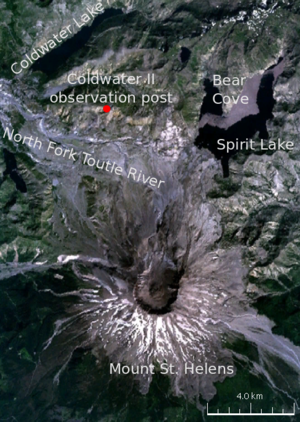
David « Dave » Alexander Johnston, né le 18 décembre 1949 à Chicago et mort le 18 mai 1980 dans le comté de Skamania, est un géologue et volcanologue américain de l'United States Geological Survey. Scientifique réputé pour son enthousiasme, ses connaissances sur les gaz volcaniques et l'étude de leurs liens avec les éruptions, David Johnston est destiné à un avenir brillant. Faisant partie des principaux scientifiques surveillant les signes de réveil du mont Saint Helens, il est tué dans son éruption de 1980 alors qu'il se trouve dans un poste d'observation situé à dix kilomètres du volcan. Il est le premier à rapporter le déclenchement de l'éruption en transmettant le message « Vancouver ! Vancouver ! Ça y est ! » : ce sont ses derniers mots juste avant qu'il ne soit emporté par le souffle latéral créé par l'effondrement du flanc nord de la montagne. Des débris de son véhicule sont mis au jour en 1993, mais les restes de son corps n'ont jamais été retrouvés.